Portrayal of James Bond in film

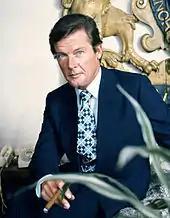
Roger Moore in 1973, photographed by Allan Warren

After "Diamonds Are Forever", Broccoli and Saltzman tried to convince Sean Connery to return as Bond, but he declined. After considering Jeremy Brett, Michael Billington and Julian Glover, the two producers finally turned to Roger Moore, whom they had previously discussed for "On Her Majesty's Secret Service", but who had been unavailable, and he was ultimately cast to play Bond in "Live and Let Die". At the time Moore was an established television actor, known for his performances as Simon Templar in "The Saint" and Lord Brett Sinclair in "The Persuaders!", in both of which he played a "charming, debonair, international playboy". When playing Bond, Moore tried not to imitate either Connery or his previous roles, and screenwriter Tom Mankiewicz fitted the screenplay around Moore's persona by giving more comedy scenes and a light-hearted feel to Bond, an approach that led Raymond Benson to describe Moore's Bond as "a rather smarmy, eyebrow-raising international playboy who never seemed to get hurt".